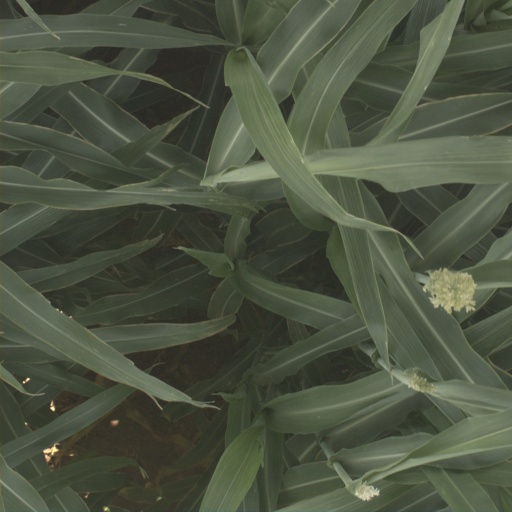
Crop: sorghum